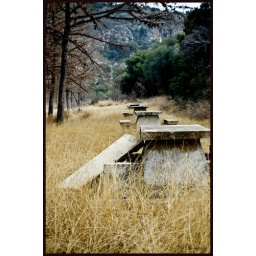
Day 2: Across the river from the cabins is what's left of an old camp ground in a sorry state.